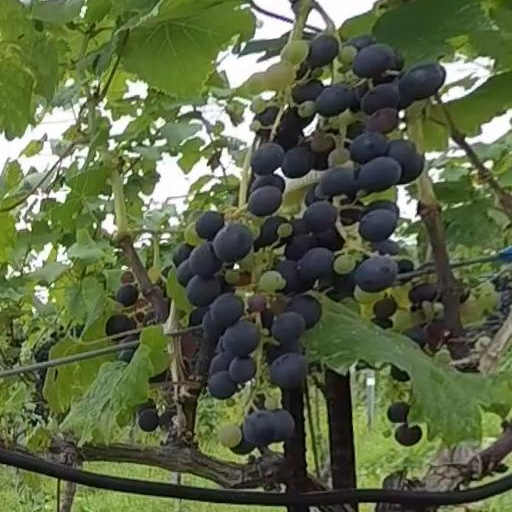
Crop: grape